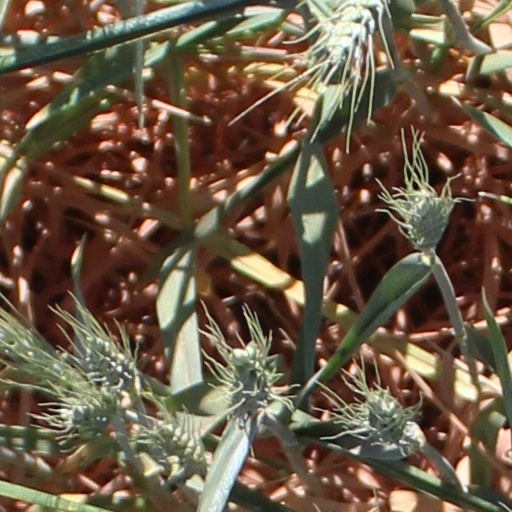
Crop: wheat